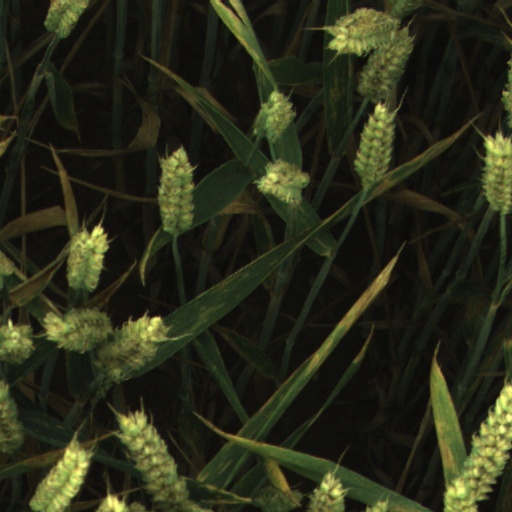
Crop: wheat